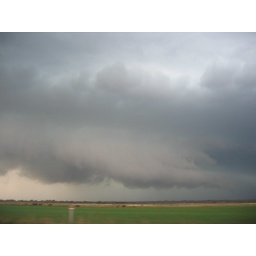
The wall cloud developing in text book style.